Denis Auguste Affre

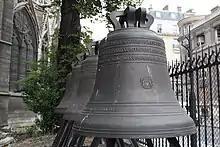
Denise David displayed behind Notre-Dame Cathedral. The archbishop's niece Marie Caroline Affre appears in the bell's inscription.

The pectoral cross which he was wearing when he was shot—seen in his portrait—is preserved by the Archdiocese of Paris as a relic.